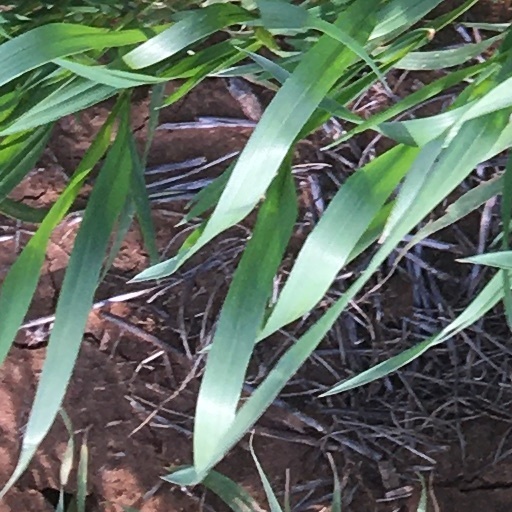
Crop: wheat